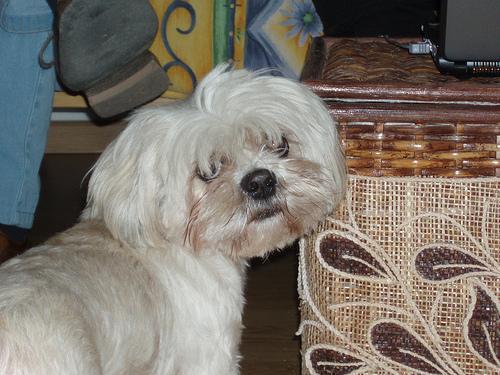
Lhasa